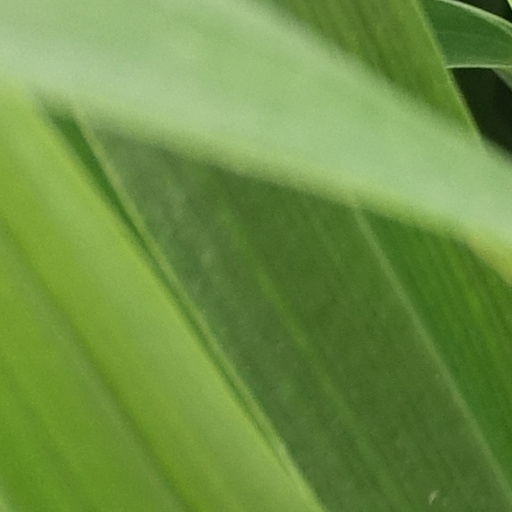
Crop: wheat